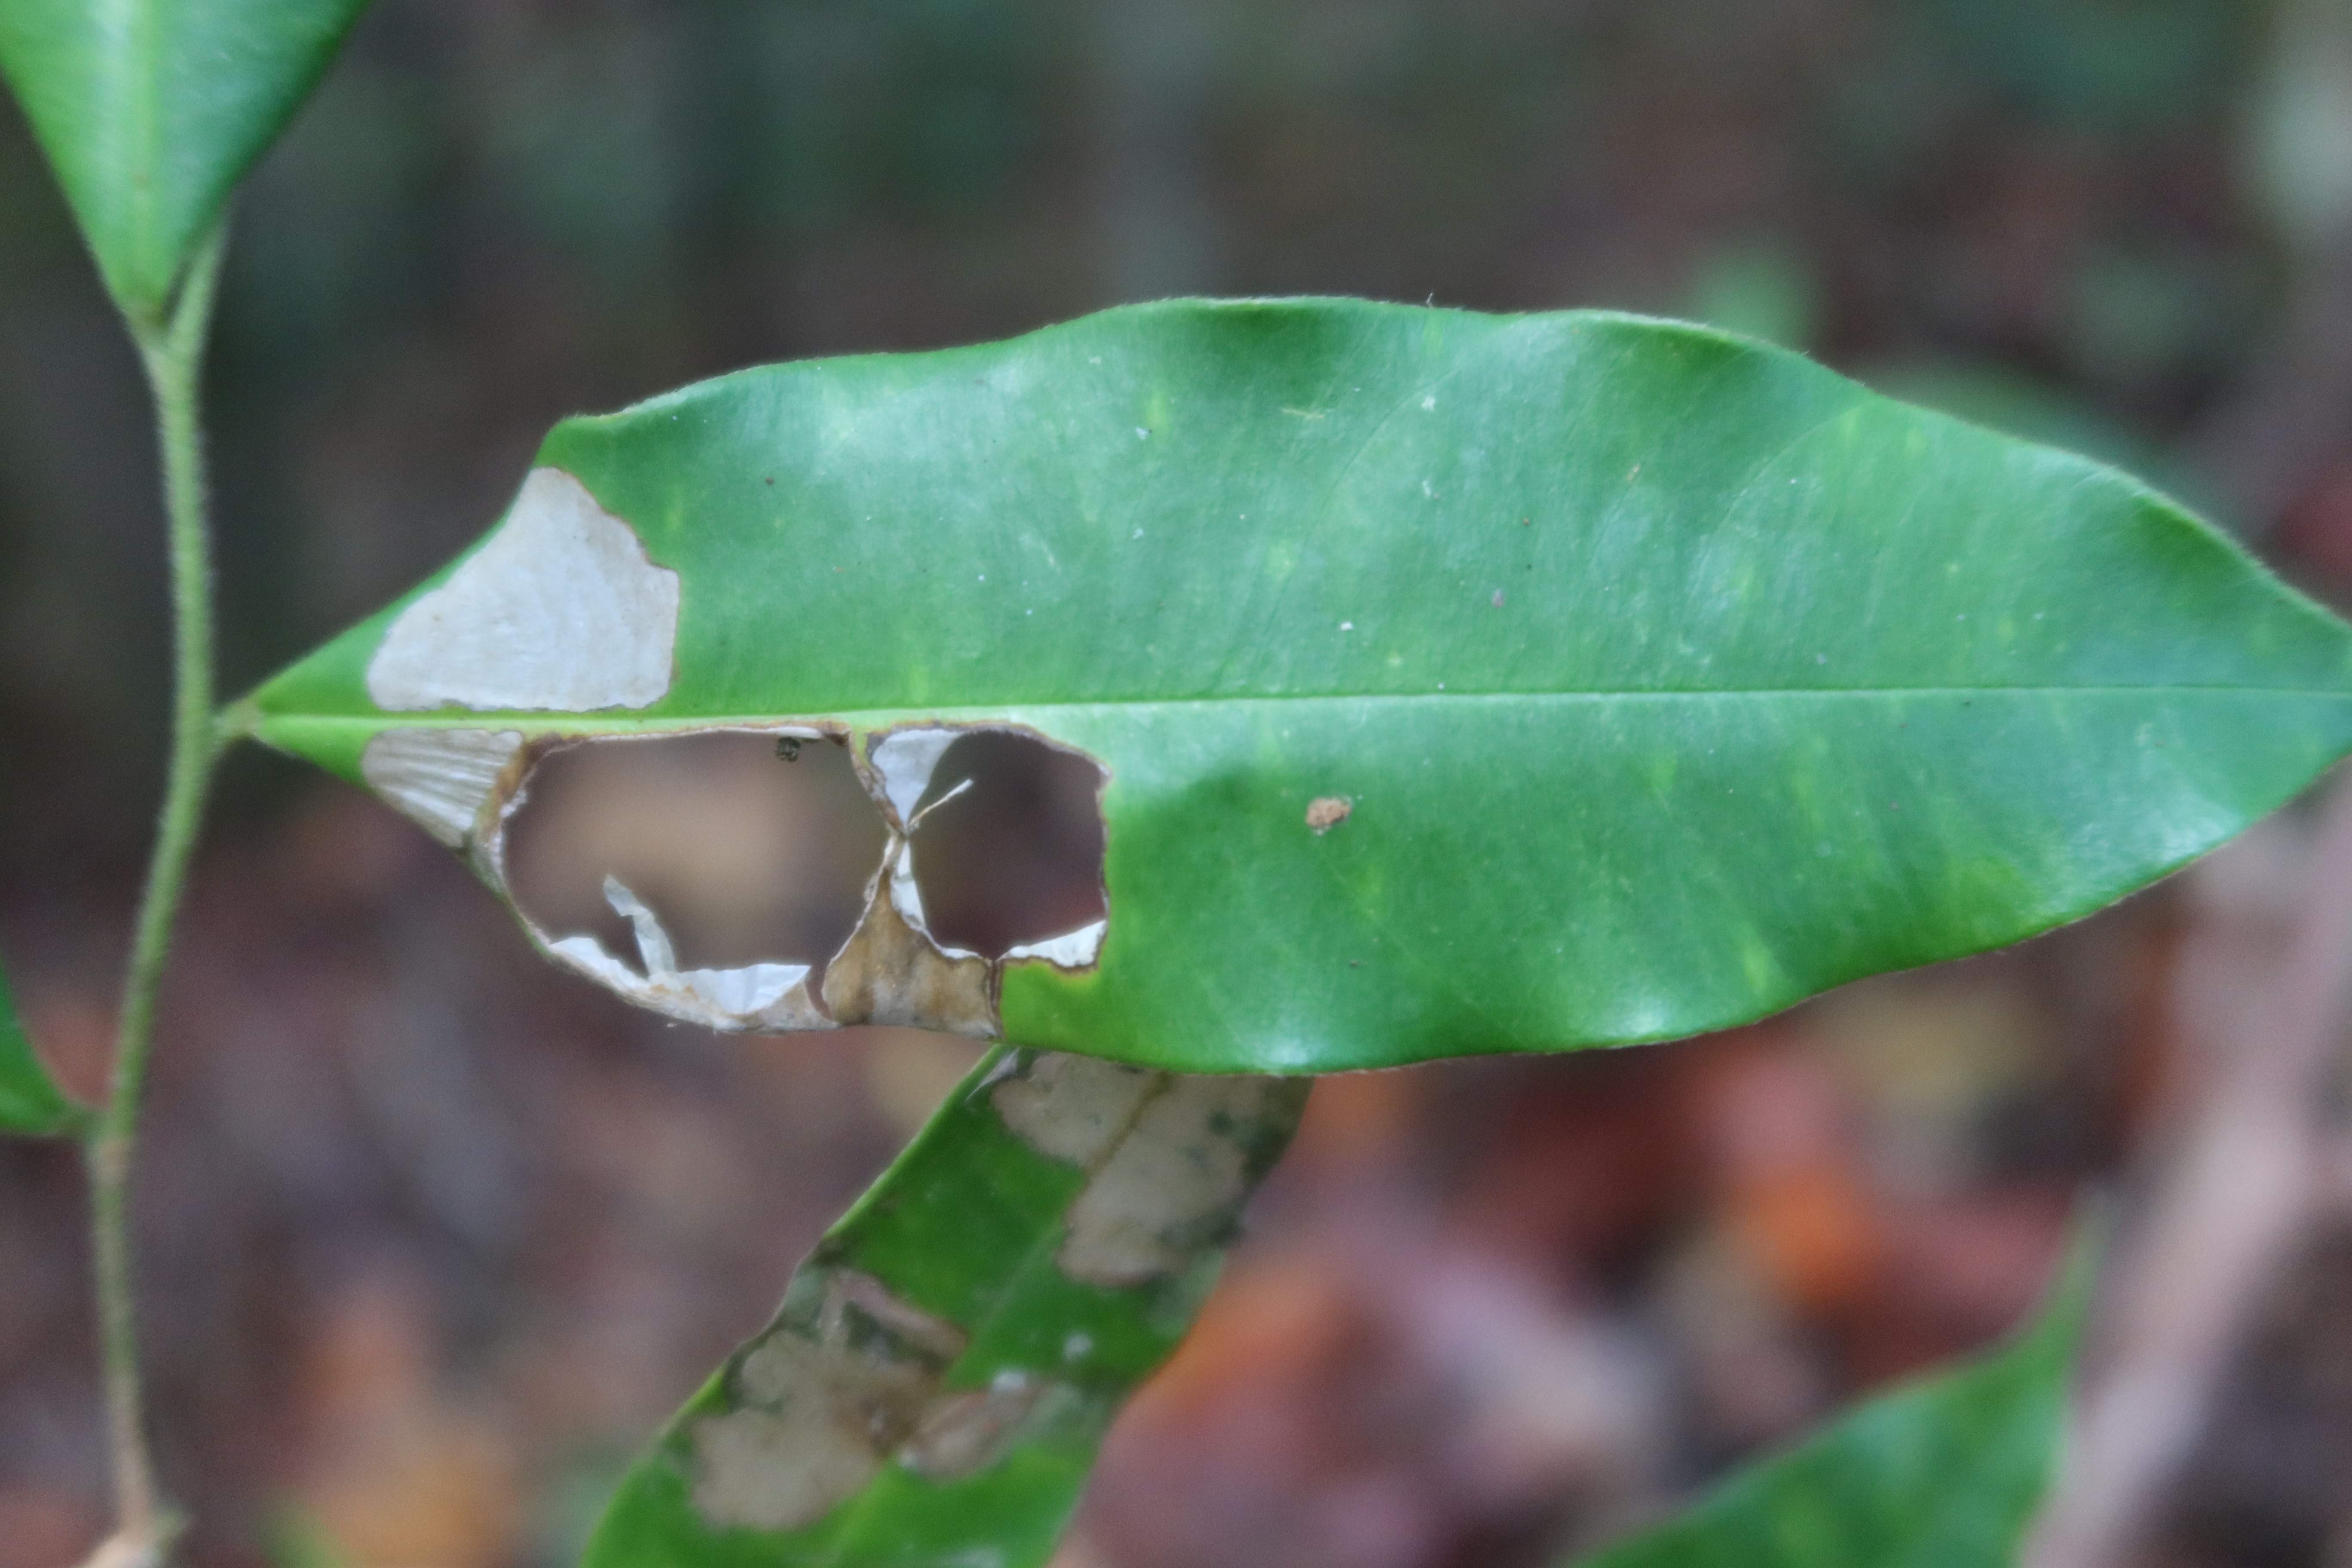
Label: Translucent lesion